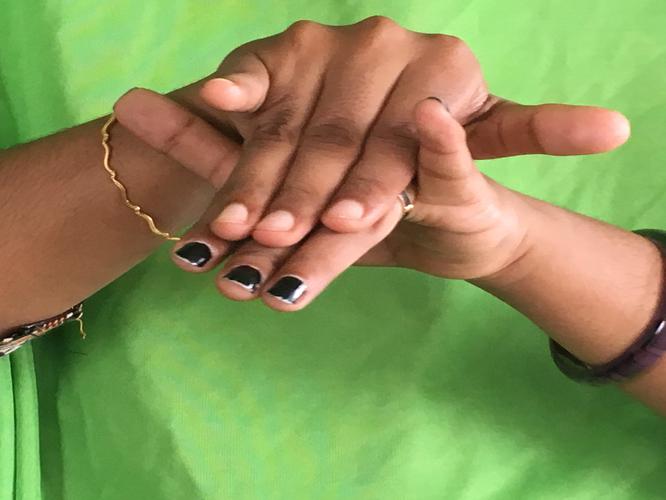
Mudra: Varaha
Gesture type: double_hand